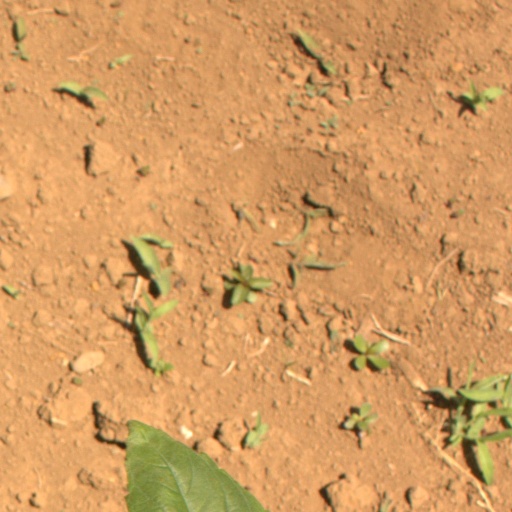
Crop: Jerusalem artichoke